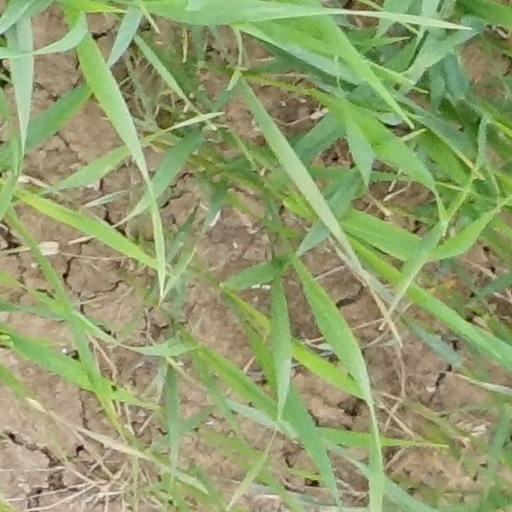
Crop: wheat